Anne Gillespie Shaw

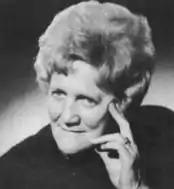

Annie "Anne" Gillespie Shaw CBE (28 May 1904 – 4 February 1982) was a Scottish engineer and businesswoman. Shaw specialised in time and motion studies. In 1945, she founded the Anne Shaw Organisation Ltd, a consulting company.